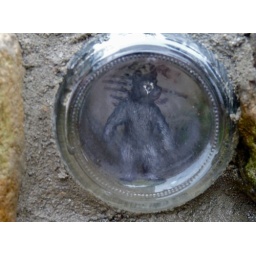
Bear in my rock wall